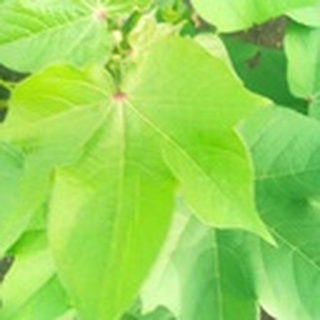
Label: healthy_cotton